Climate of Europe

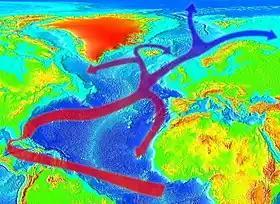
An image of the Gulf Stream's path and its related branches

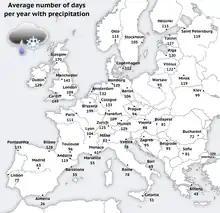
The average number of days per year with precipitation

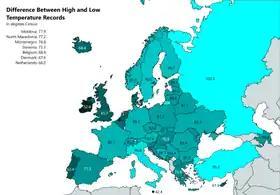
Difference between high and low temperature records

The climate of western Europe is strongly conditioned by the Gulf Stream, which keeps mild air (for the latitude) over Northwestern Europe in the winter months, especially in Ireland, the United Kingdom and coastal Norway. In terms of monthly sunshine averages, much of temperate Europe sees considerably less than the northern United States and eastern Asia.